Utah State Route 121

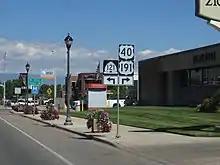
US-40 and US-191 approaching SR-121 in Roosevelt

Starting in Roosevelt at the intersection with US-40/US-191 (200 East), the route travels west for approximately one half mile, before turning northwest, then turning north through Cedarview to Neola. In Neola, the route makes a right turn onto 9000 North and begins travelling east. It generally follows this easterly direction across the Duchesne County/Uintah County county line, through Lapoint, before entering Vernal. In Vernal, the route makes a right turn, and travels south for less than one mile (1.6 km) before terminating at the intersection with Main Street US-40/US-191 (Main Street).